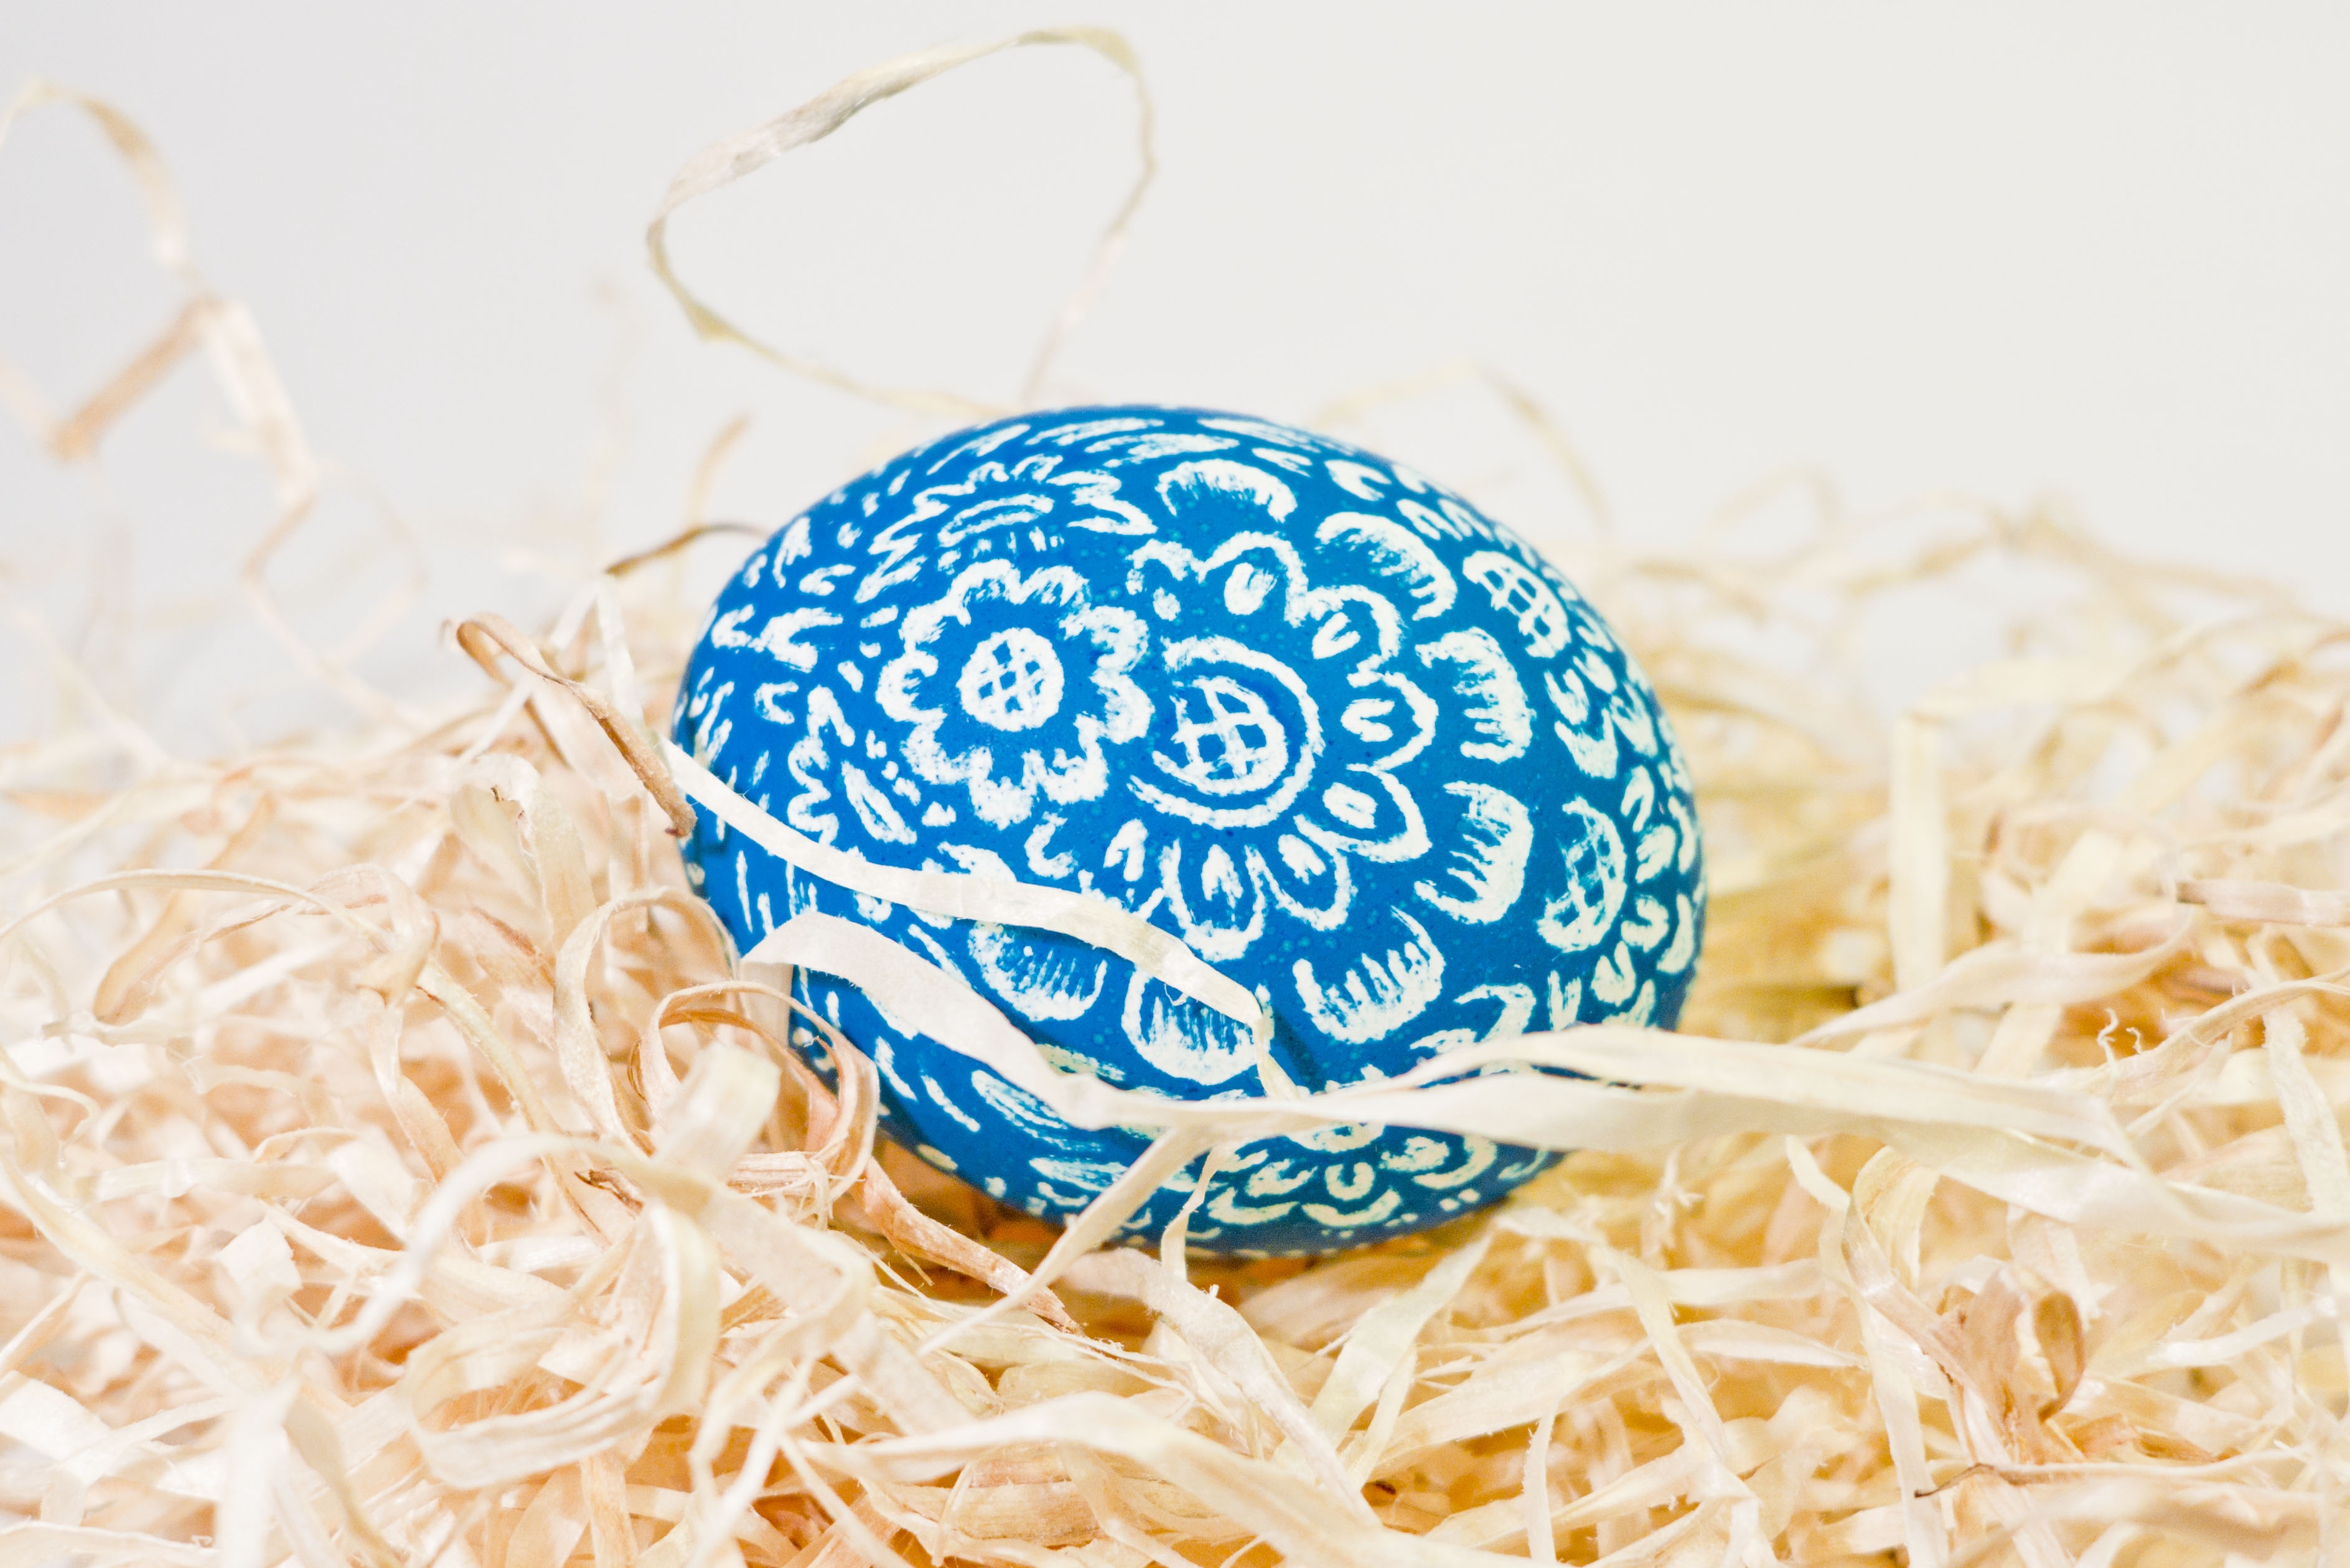
decoration, food, spring, color, egg, christmas decoration, coconut, icing, eggs, easter, custom, colored, easter eggs, christmas ornaments, easter egg, easter egg painting, the tradition of, easter symbol